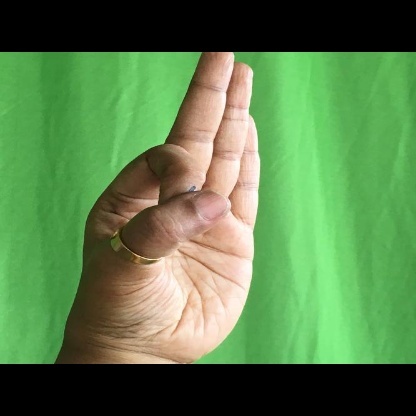
Mudra: Aralam